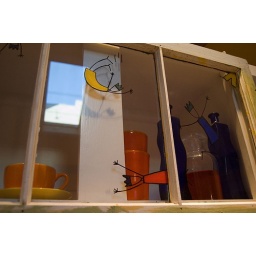
kitchen cabinet door designed by Jess Esch